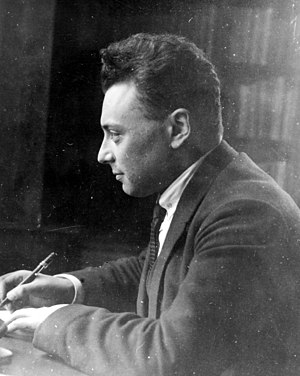
Wolfgang Pauli / Biografi / Karakter og omdømme
Wolfgang Pauli, ca. 1924
Wolfgang Ernst Pauli var en schweizisk/amerikansk teoretisk fysiker født i Østrig og en af pionererne indenfor kvantefysik. I 1945 modtog Pauli Nobelprisen i fysik for sit "banebrydende bidrag med opdagelsen af en ny naturlov, nemlig Paulis udelukkelsesprincip." Opdagelsen involverede spinteori, som er grundlaget for teorien om fysisk stof og elementarpartikler.